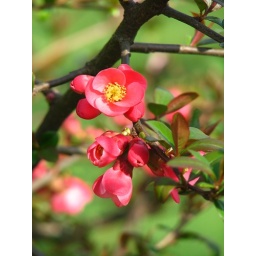
Found this pretty bush in the off leash dog park while walking Koda.